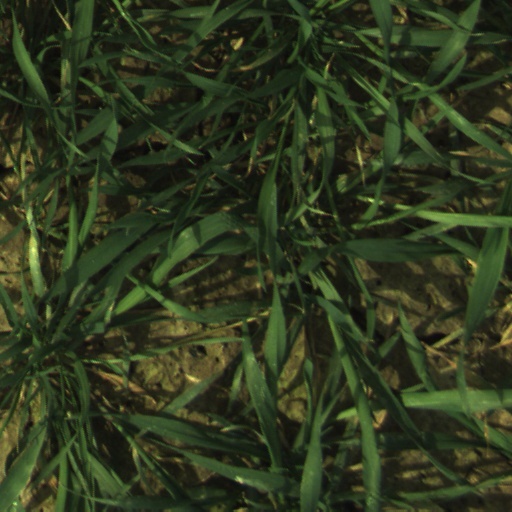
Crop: wheat